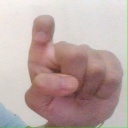
अक्षर: इ